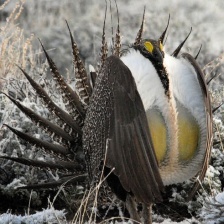
Species: GREATOR SAGE GROUSE
Scientific name: CENTROCERCUS UROPHASIANUS
ImageNet parent category: black_grouse